Halloween Havoc (1989)

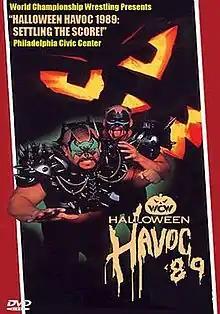
DVD cover featuring Animal and Hawk

The 1989 Halloween Havoc was the inaugural Halloween Havoc professional wrestling pay-per-view (PPV) event produced by World Championship Wrestling (WCW) under the National Wrestling Alliance (NWA) banner. It took place on October 28, 1989, at the Philadelphia Civic Center in Philadelphia, Pennsylvania. As the name implies, it was a Halloween-themed event.